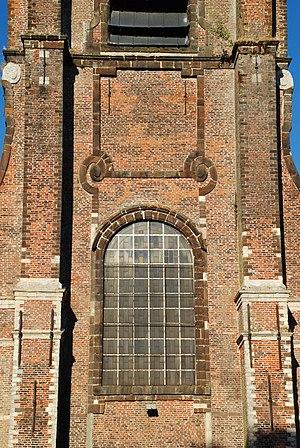
Belgique - Wallonie - Wavre - Église Saint-Martin de Limal
L'église Saint-Martin est une église baroque située à Limal, section de la commune belge de Wavre, en Brabant wallon.